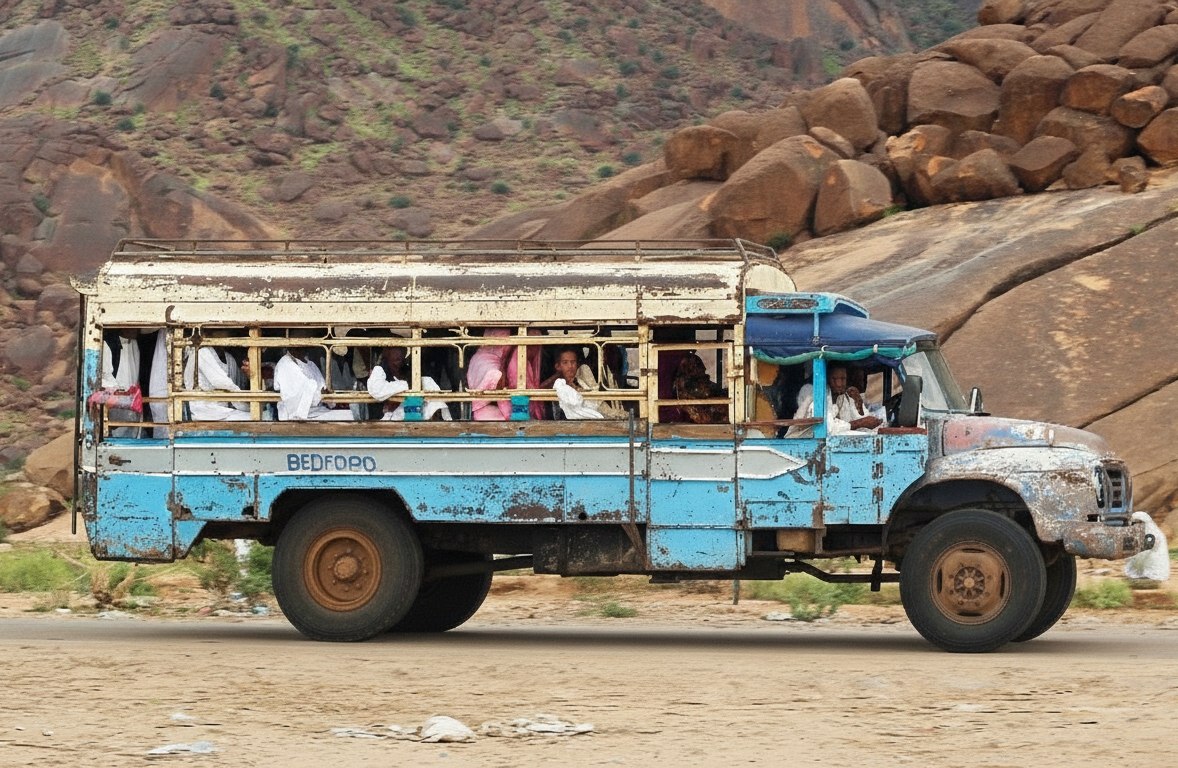
الوصف بالفصحى: حافلة نقل عام يوجد بيها ركاب
الوصف بالعامية السودانية: حافلة مواصلات فيها ناس جمب جبال البركل
التصنيف: Transportation